Junior Fernandes

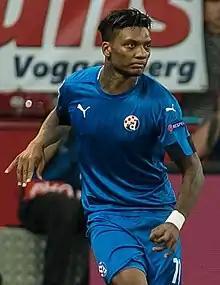
Fernandes with Dinamo Zagreb in 2016

Antenor Junior Fernandes da Silva Vitoria (born 10 April 1988), better known as Junior Fernandes, is a Chilean professional footballer who plays as a forward for Turkish club Esenler Erokspor.